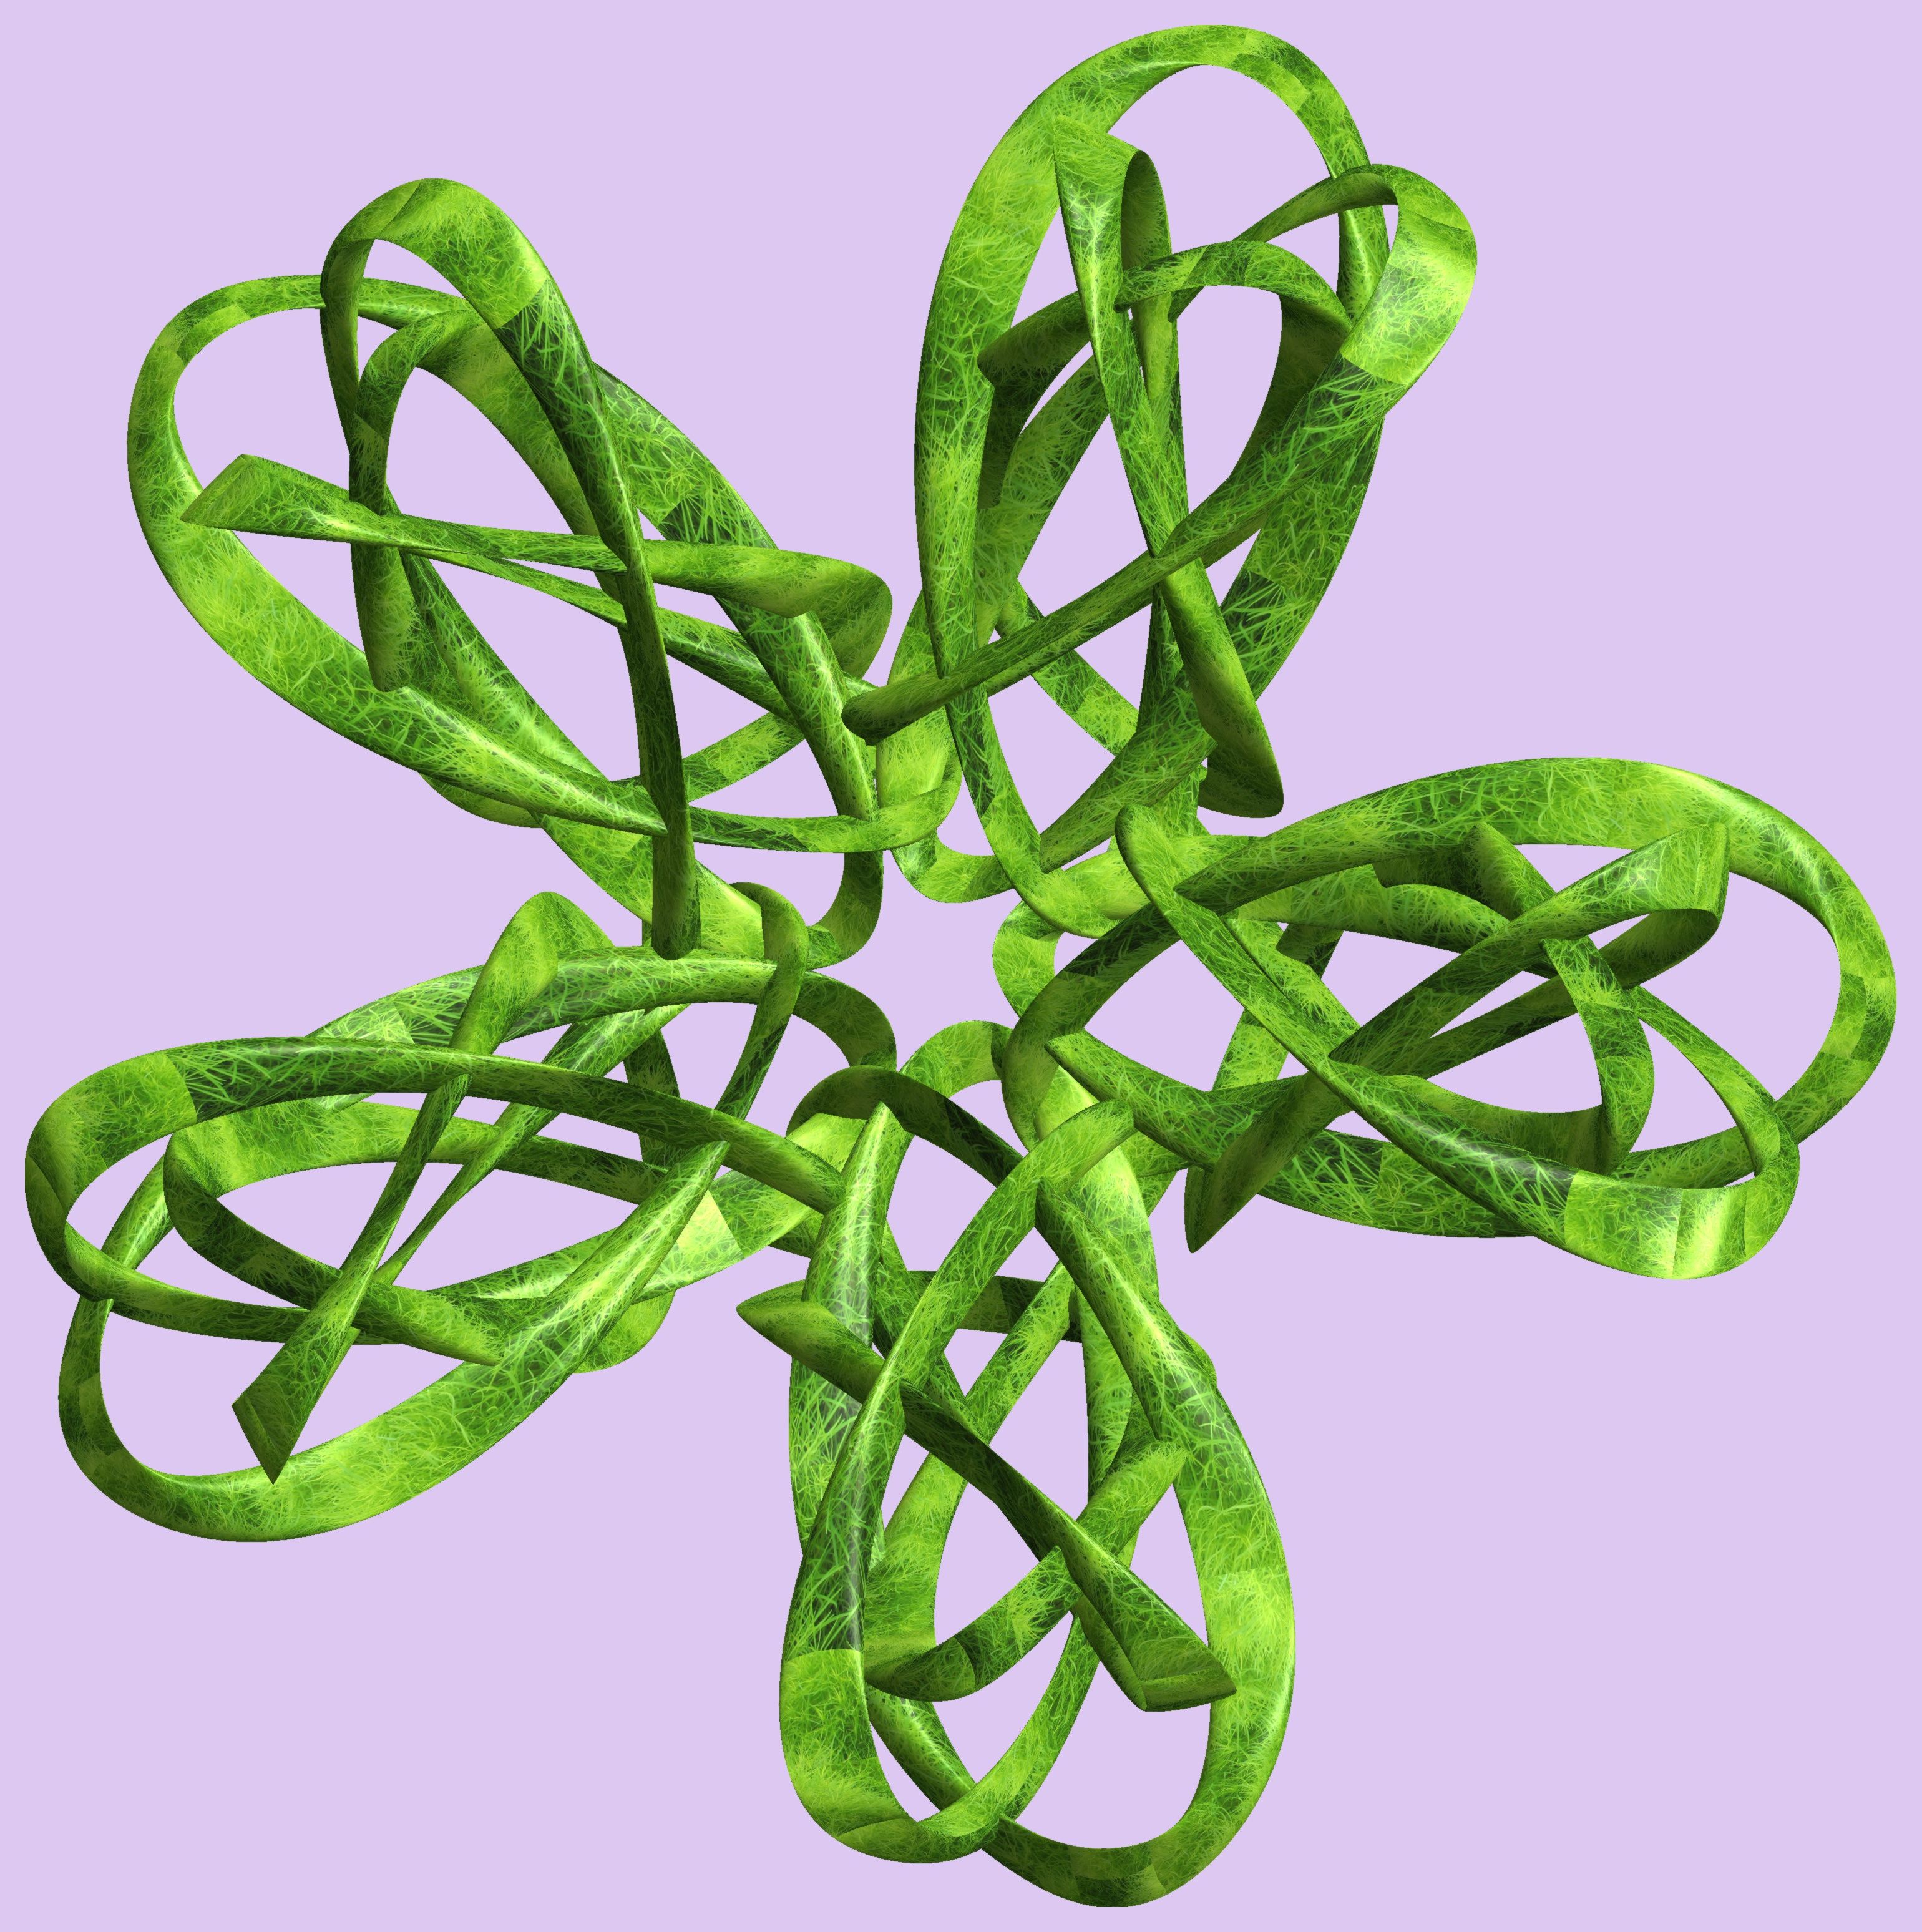
structure, texture, flower, pattern, green, font, cool image, figure, design, symmetry, 3d, graphic, knot, mathematica, cg, parametricplot3d, code, program, algorithm, abstruct, mapping